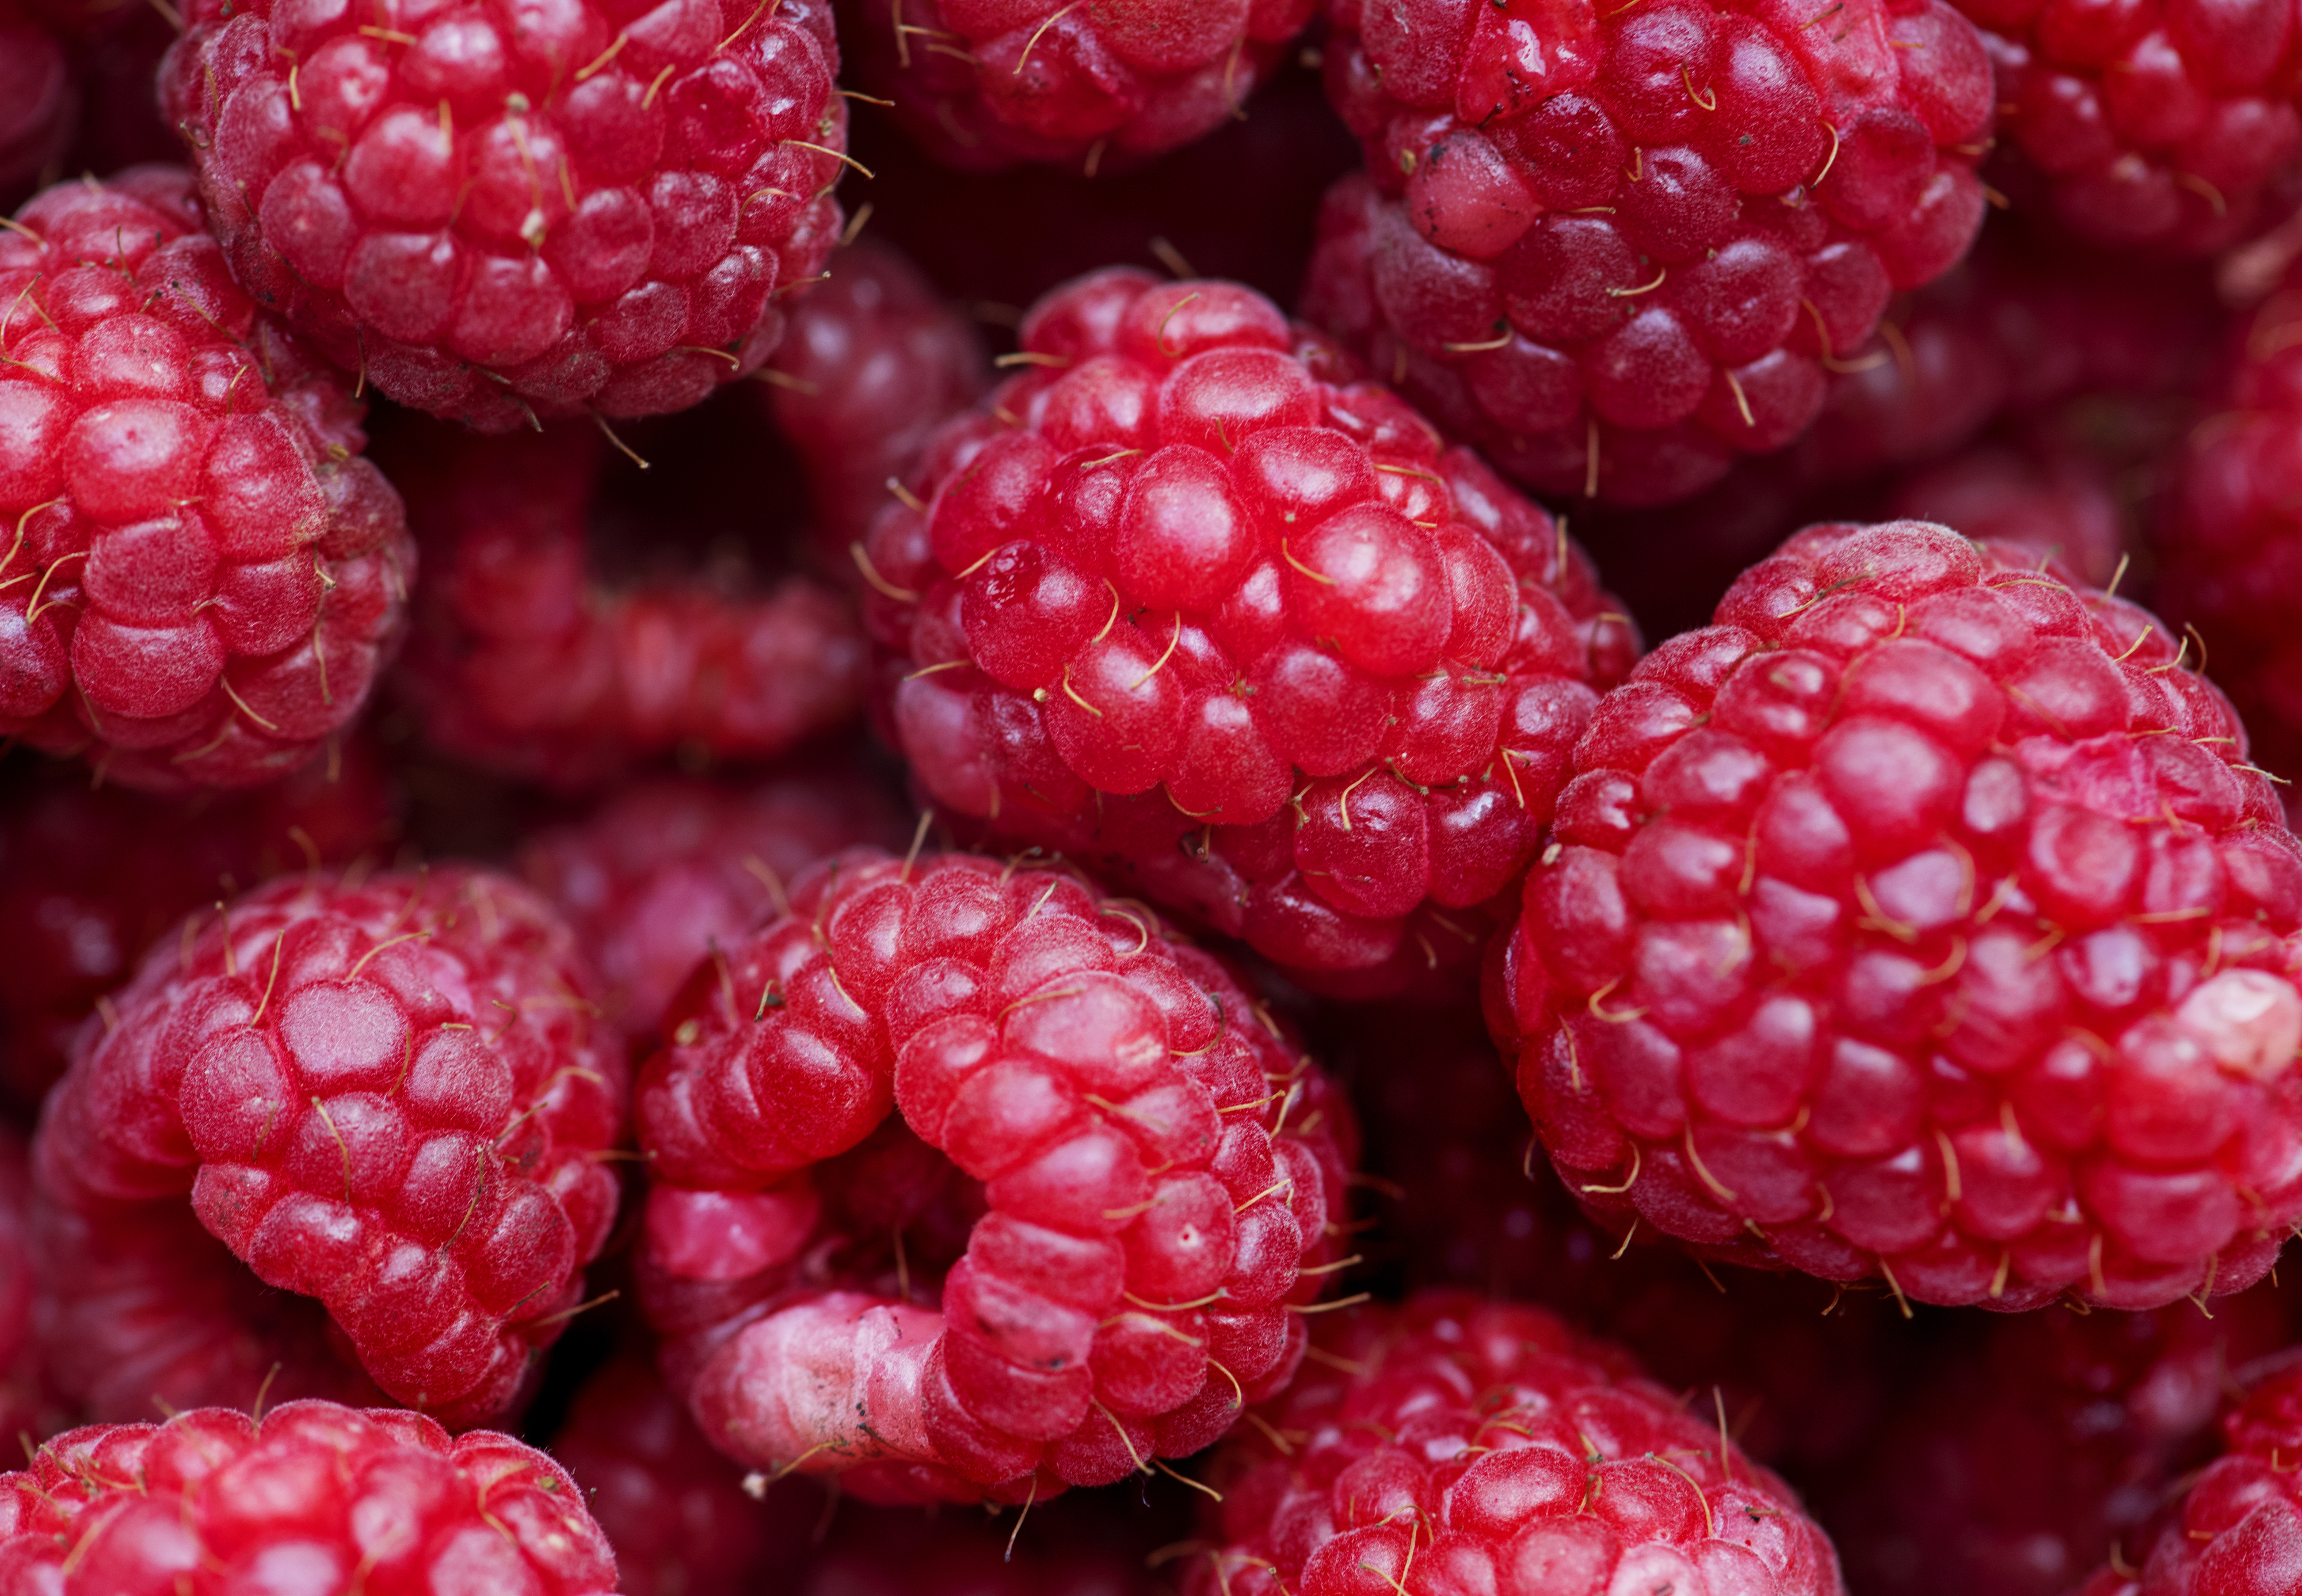
background, berry, closeup, delicious, dessert, detox, diet, energy, food, fresh, freshness, fruit, harvest, healthy, ingredient, juicy, macro, natural, nature, nutrition, nutritious, organic, pattern, pink, raspberry, raw, red, refreshment, ripe, season, seasonal, sweet, taste, tasty, texture, textured, tropical, vitamin, wallpaper, yummy, natural foods, tayberry, boysenberry, loganberry, local food, superfood, blackberry, frutti di bosco, produce, west indian raspberry, strawberry, strawberries, red mulberry, mulberry, raspberries blackberries and dewberries, cranberry, seedless fruit, wine raspberry